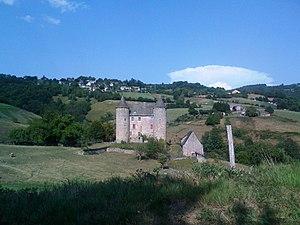
La Châtaigneraie, appelée aussi Châtaigneraie cantalienne est une région naturelle de France située en Auvergne, au sud-ouest du département du Cantal.
Sénezergues est une commune française située dans le département du Cantal, en région Auvergne-Rhône-Alpes.